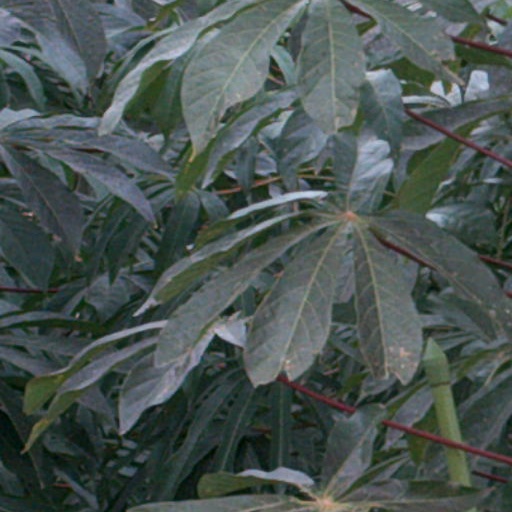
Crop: cassava